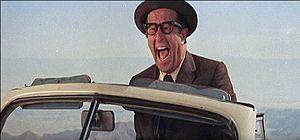
Phil Silvers est un acteur américain né le 11 mai 1911 à New York, dans l'État de New York, et mort le 1ᵉʳ novembre 1985 à Los Angeles, en Californie.